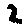
Label: 2